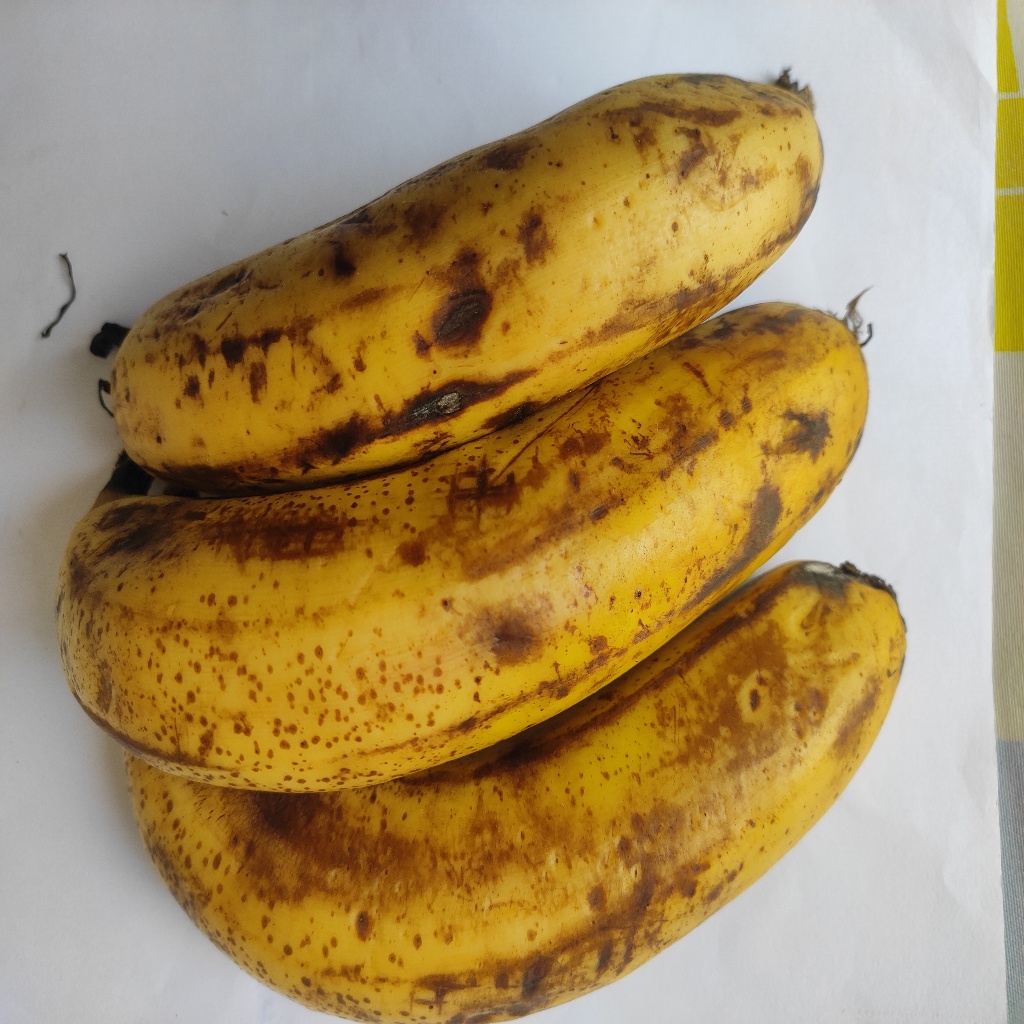
Crop: banana
Quality class: Class_B